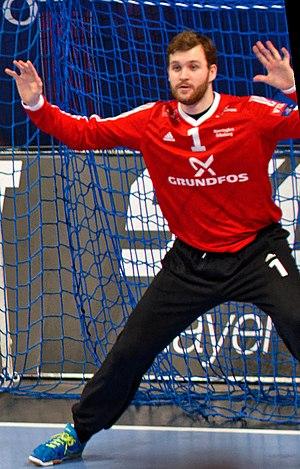
Rencontre de phase de groupe de la ligue des champions 2016-17 entre le PSG et Bjerringbro-Silkeborg. A Coubertin, le 11 février 2017. http://www.eurohandball.com/ec/cl/men/2016-17/match/2/006499/Paris+Saint-Germain+Handball